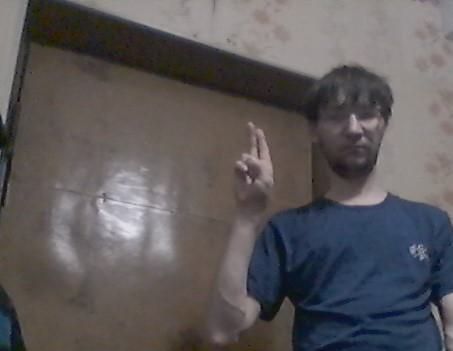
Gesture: two_up